Gascoyne River

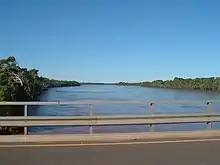
Gascoyne River in flood, 2006

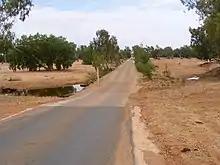
Gascoyne River crossing, 2007

The Gascoyne River is a river in the Gascoyne region of Western Australia. At , it is the longest river in Western Australia.